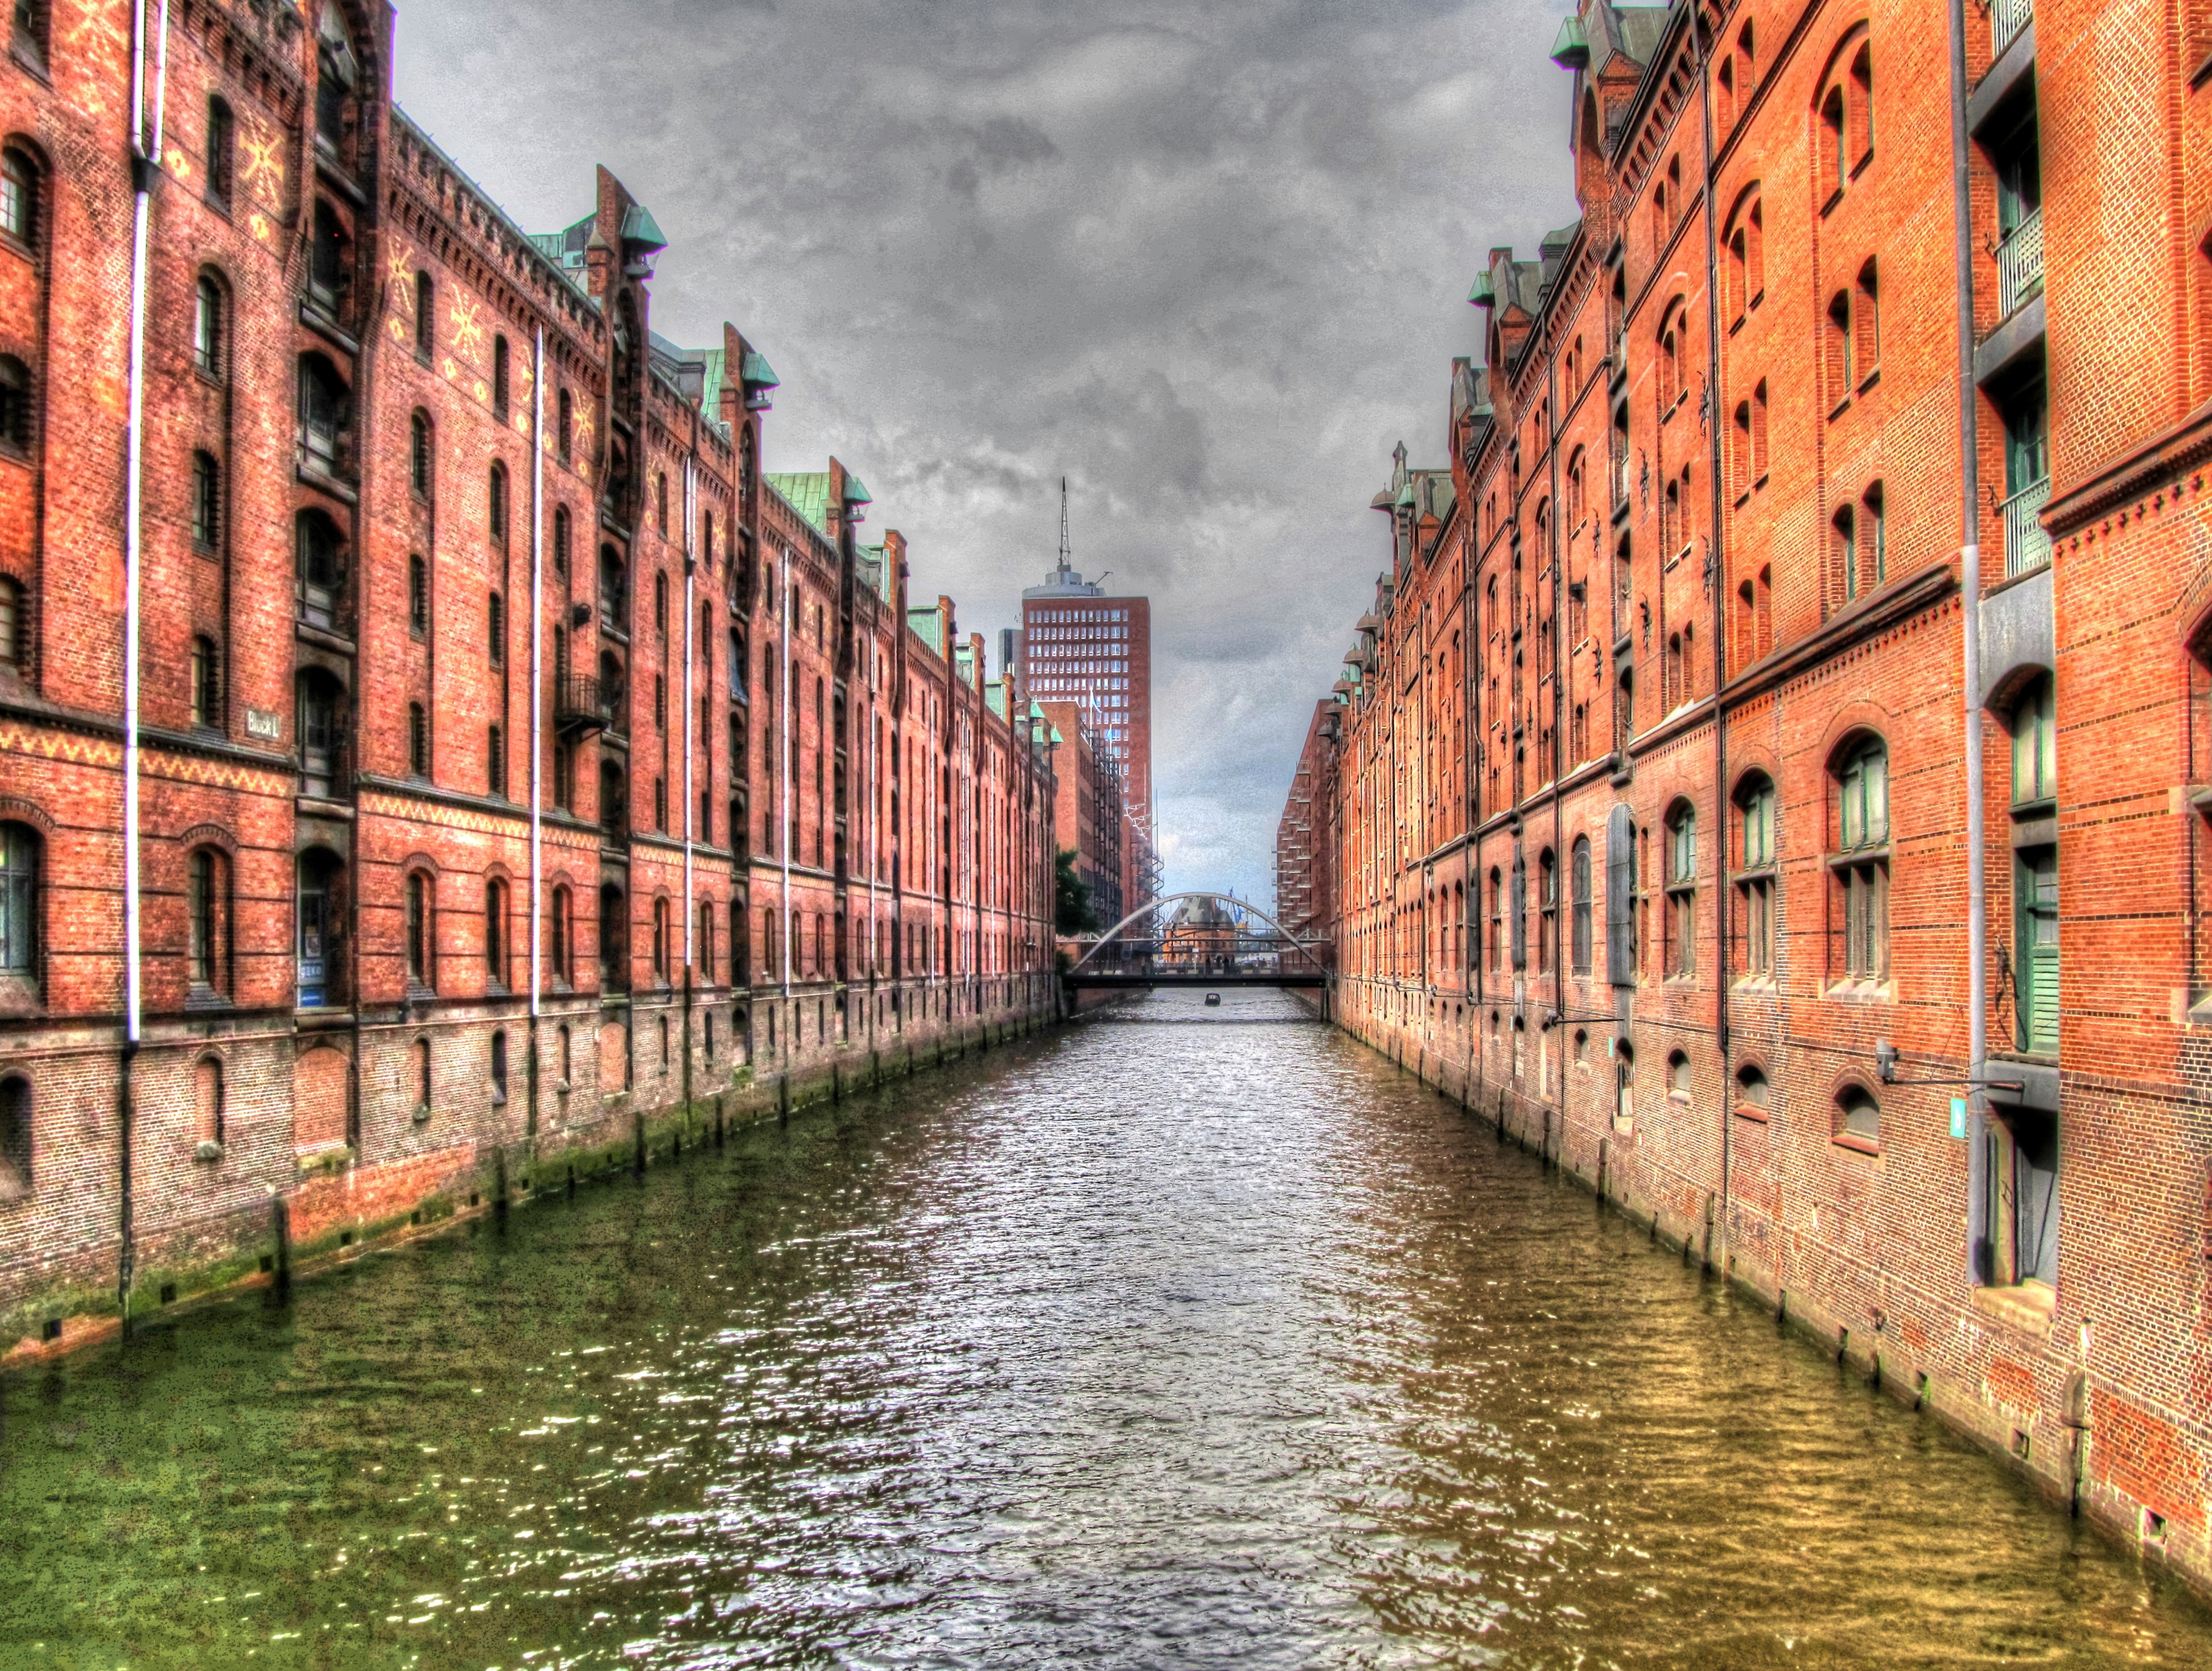
town, river, canal, cityscape, reflection, port, waterway, body of water, hdr, homes, channel, hamburg, landform, speicherstadt, geographical feature